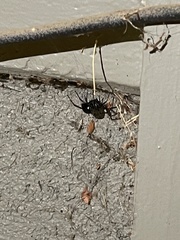
Species: Lactrodectus_hesperus